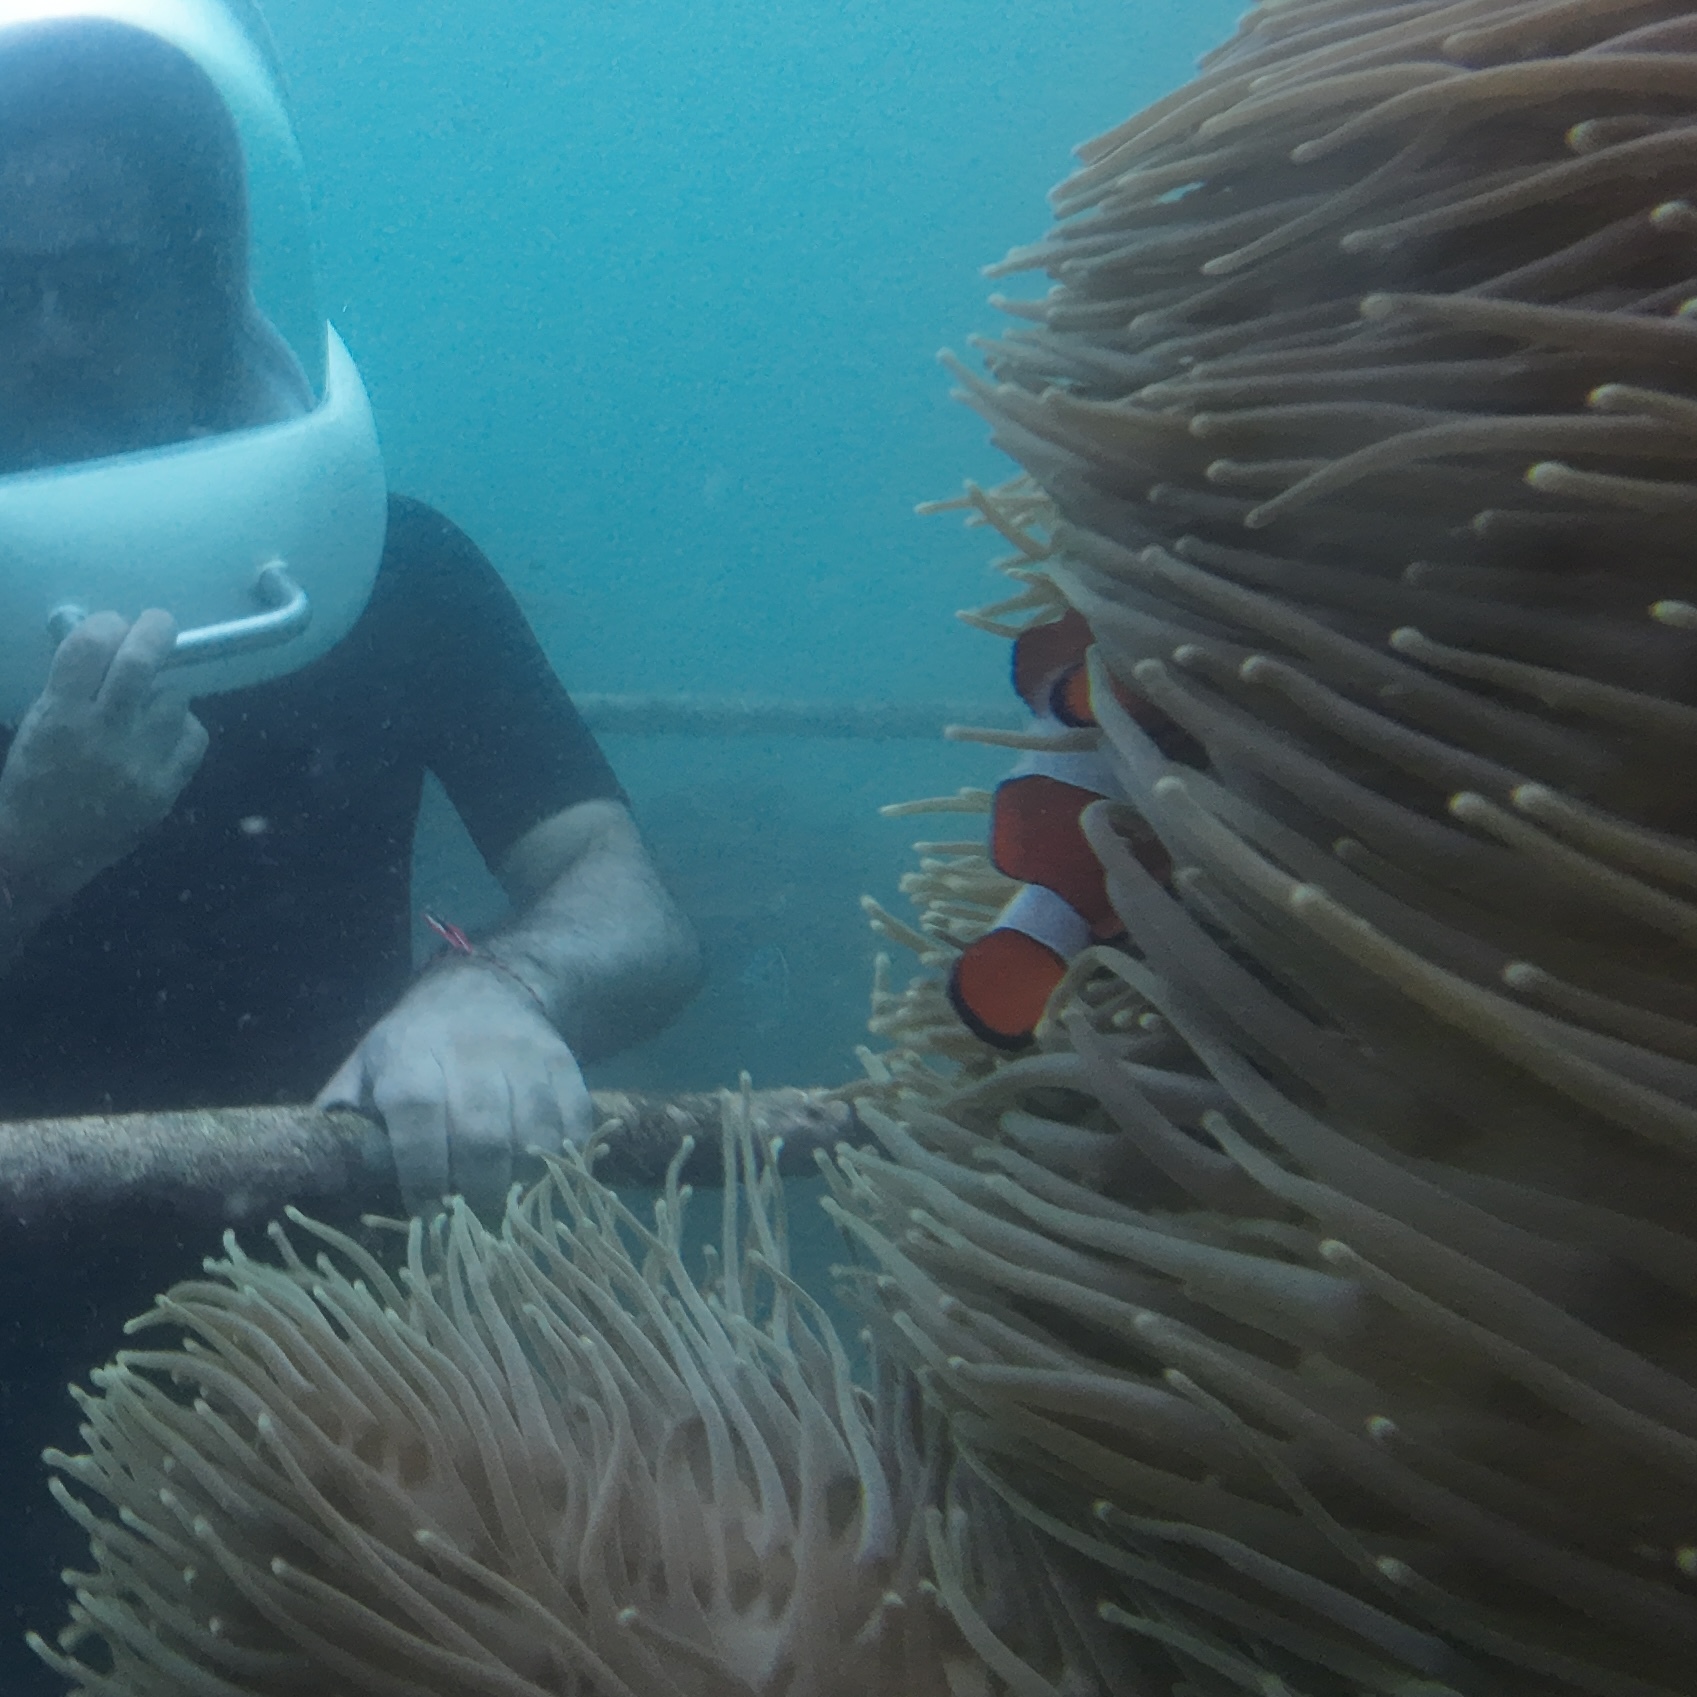
Amphiprion ocellaris (Ocellaris Anemonefish)